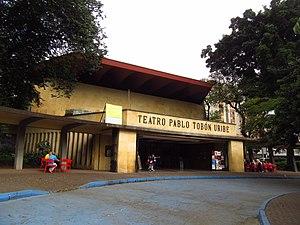
Le Théâtre Pablo Tobón Uribe est un théâtre situé à Medellín en Colombie, sur l'avenue La Playa.